Ring of Kerry

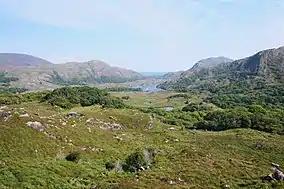

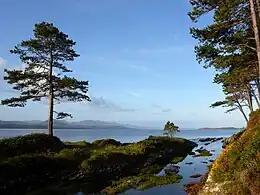

The Ring of Kerry is a circular tourist route in County Kerry, south-western Ireland. Clockwise from Killarney it follows the N71 to Kenmare, then the N70 around the Iveragh Peninsula to Killorglin – passing through Sneem, Waterville, Cahersiveen, and Glenbeigh – before returning to Killarney via the N72.